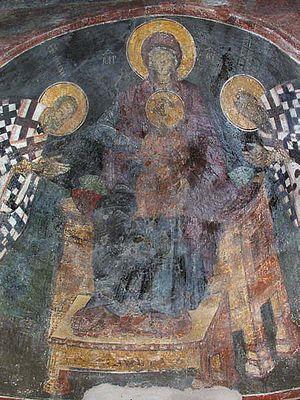
L'église de la Sainte-Parascève de Staničenje est une église orthodoxe serbe située à Staničenje, dans le district de Pirot et dans la municipalité de Pirot, en Serbie. Elle est inscrite sur la liste des monuments culturels de grande importance de la République de Serbie.